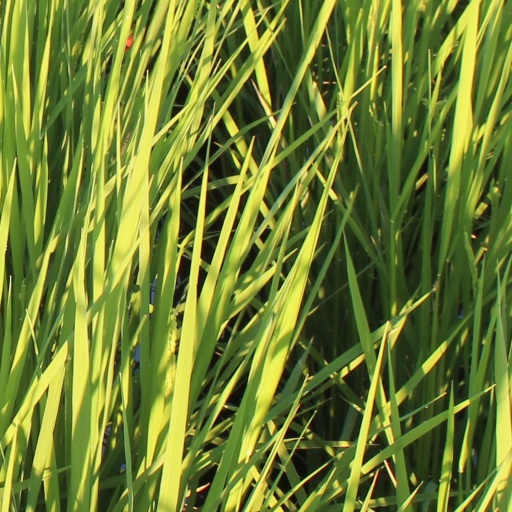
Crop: rice